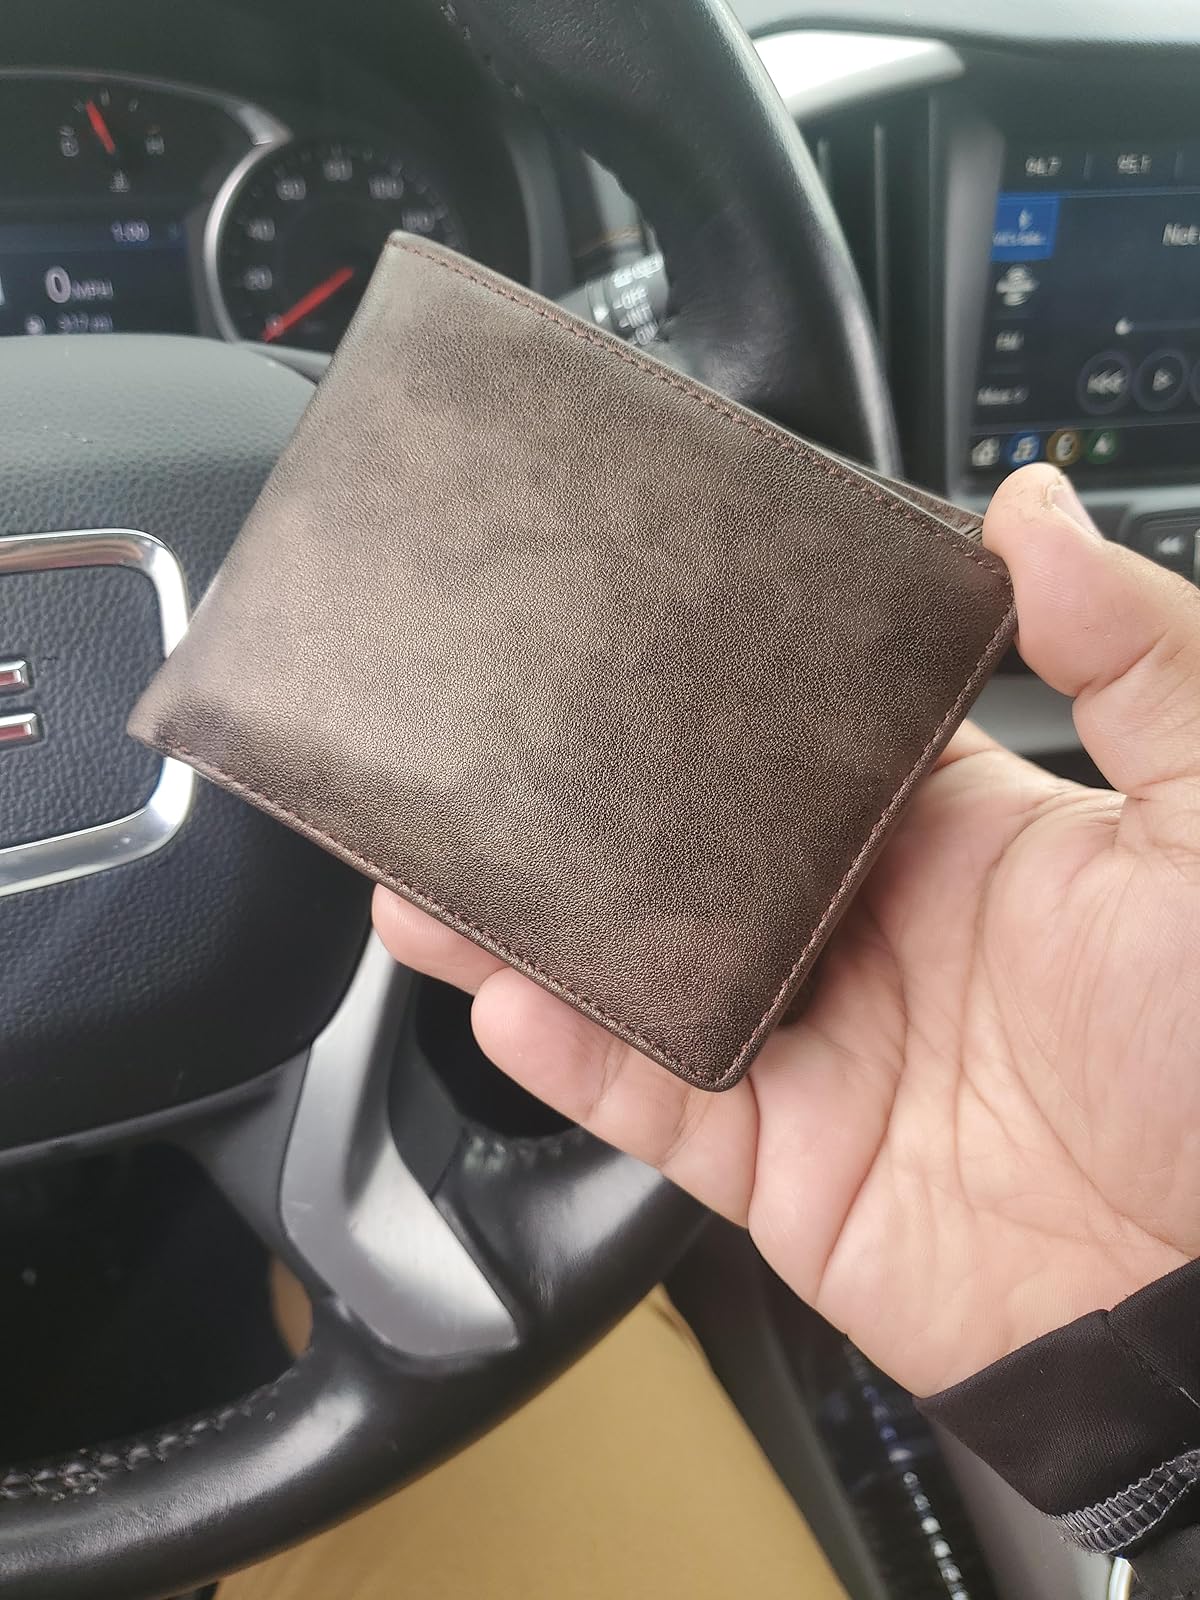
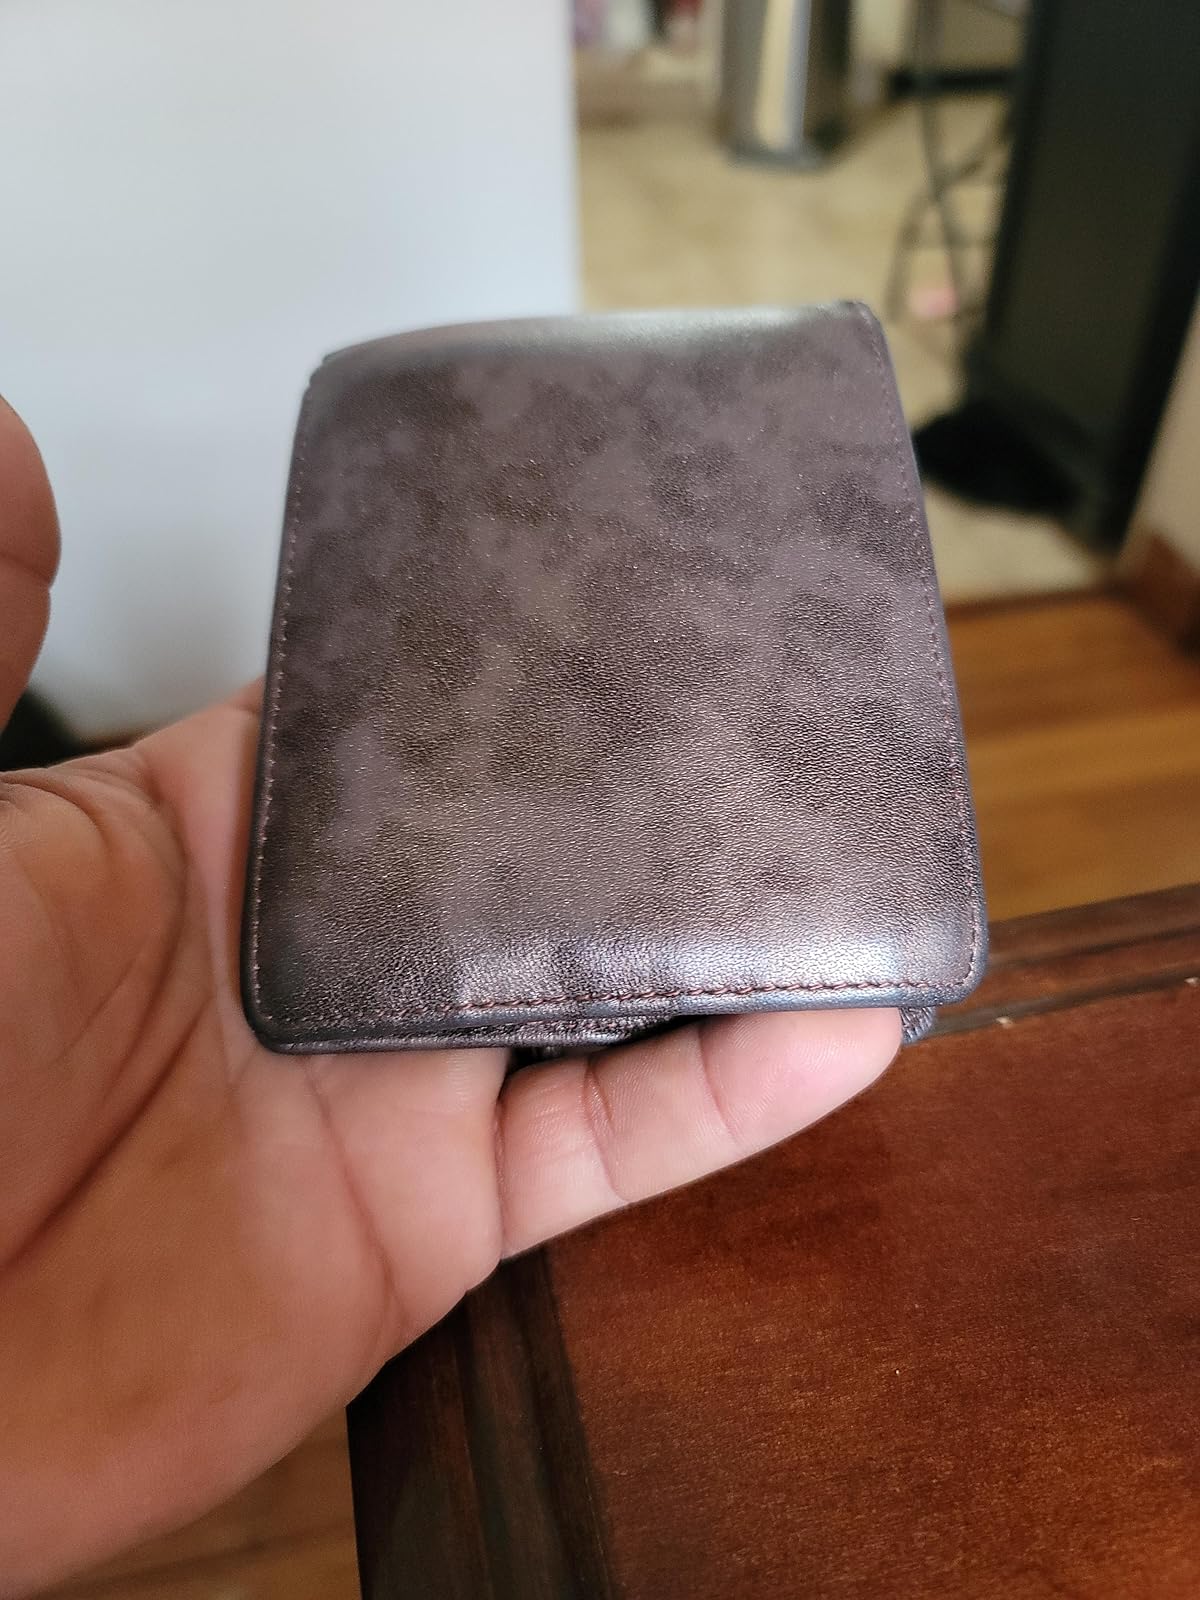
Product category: accessories_wallet
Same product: yes